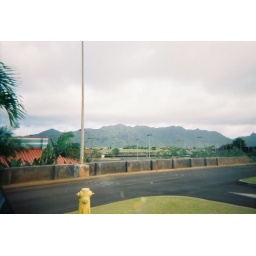
The mountain on Kaua'i used for the opening scenes of MASH when the chopper is flying over the &amp;quot;Korean&amp;quot; mountains